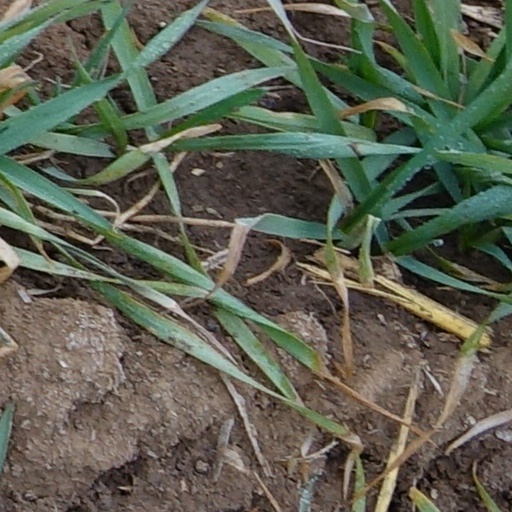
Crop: wheat